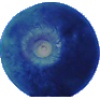
Label: Huckleberry 1